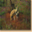
Label: kangaroo